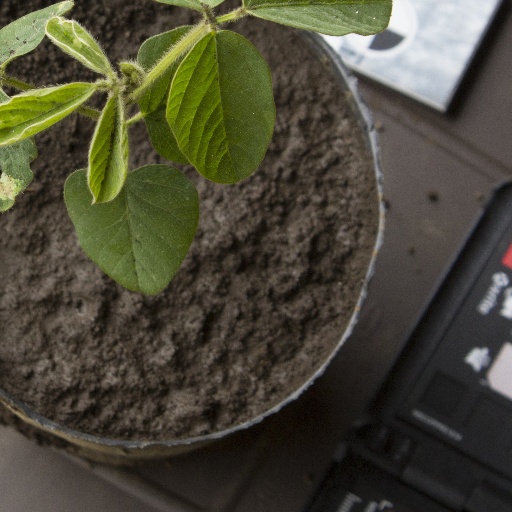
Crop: soybean